Austevoll Church

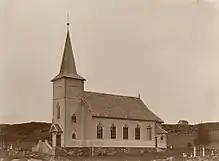
View of the church

Austevoll Church is a parish church of the Church of Norway in Austevoll Municipality in Vestland county, Norway. It is located in the village of Storebø. It is one of the five churches for the Austevoll parish which is part of the Fana prosti (deanery) in the Diocese of Bjørgvin. The white, wooden church was built in a long church design in 1890 using plans drawn up by the architect Hans Heinrich Jess (1847-1916). The church seats about 400 people.